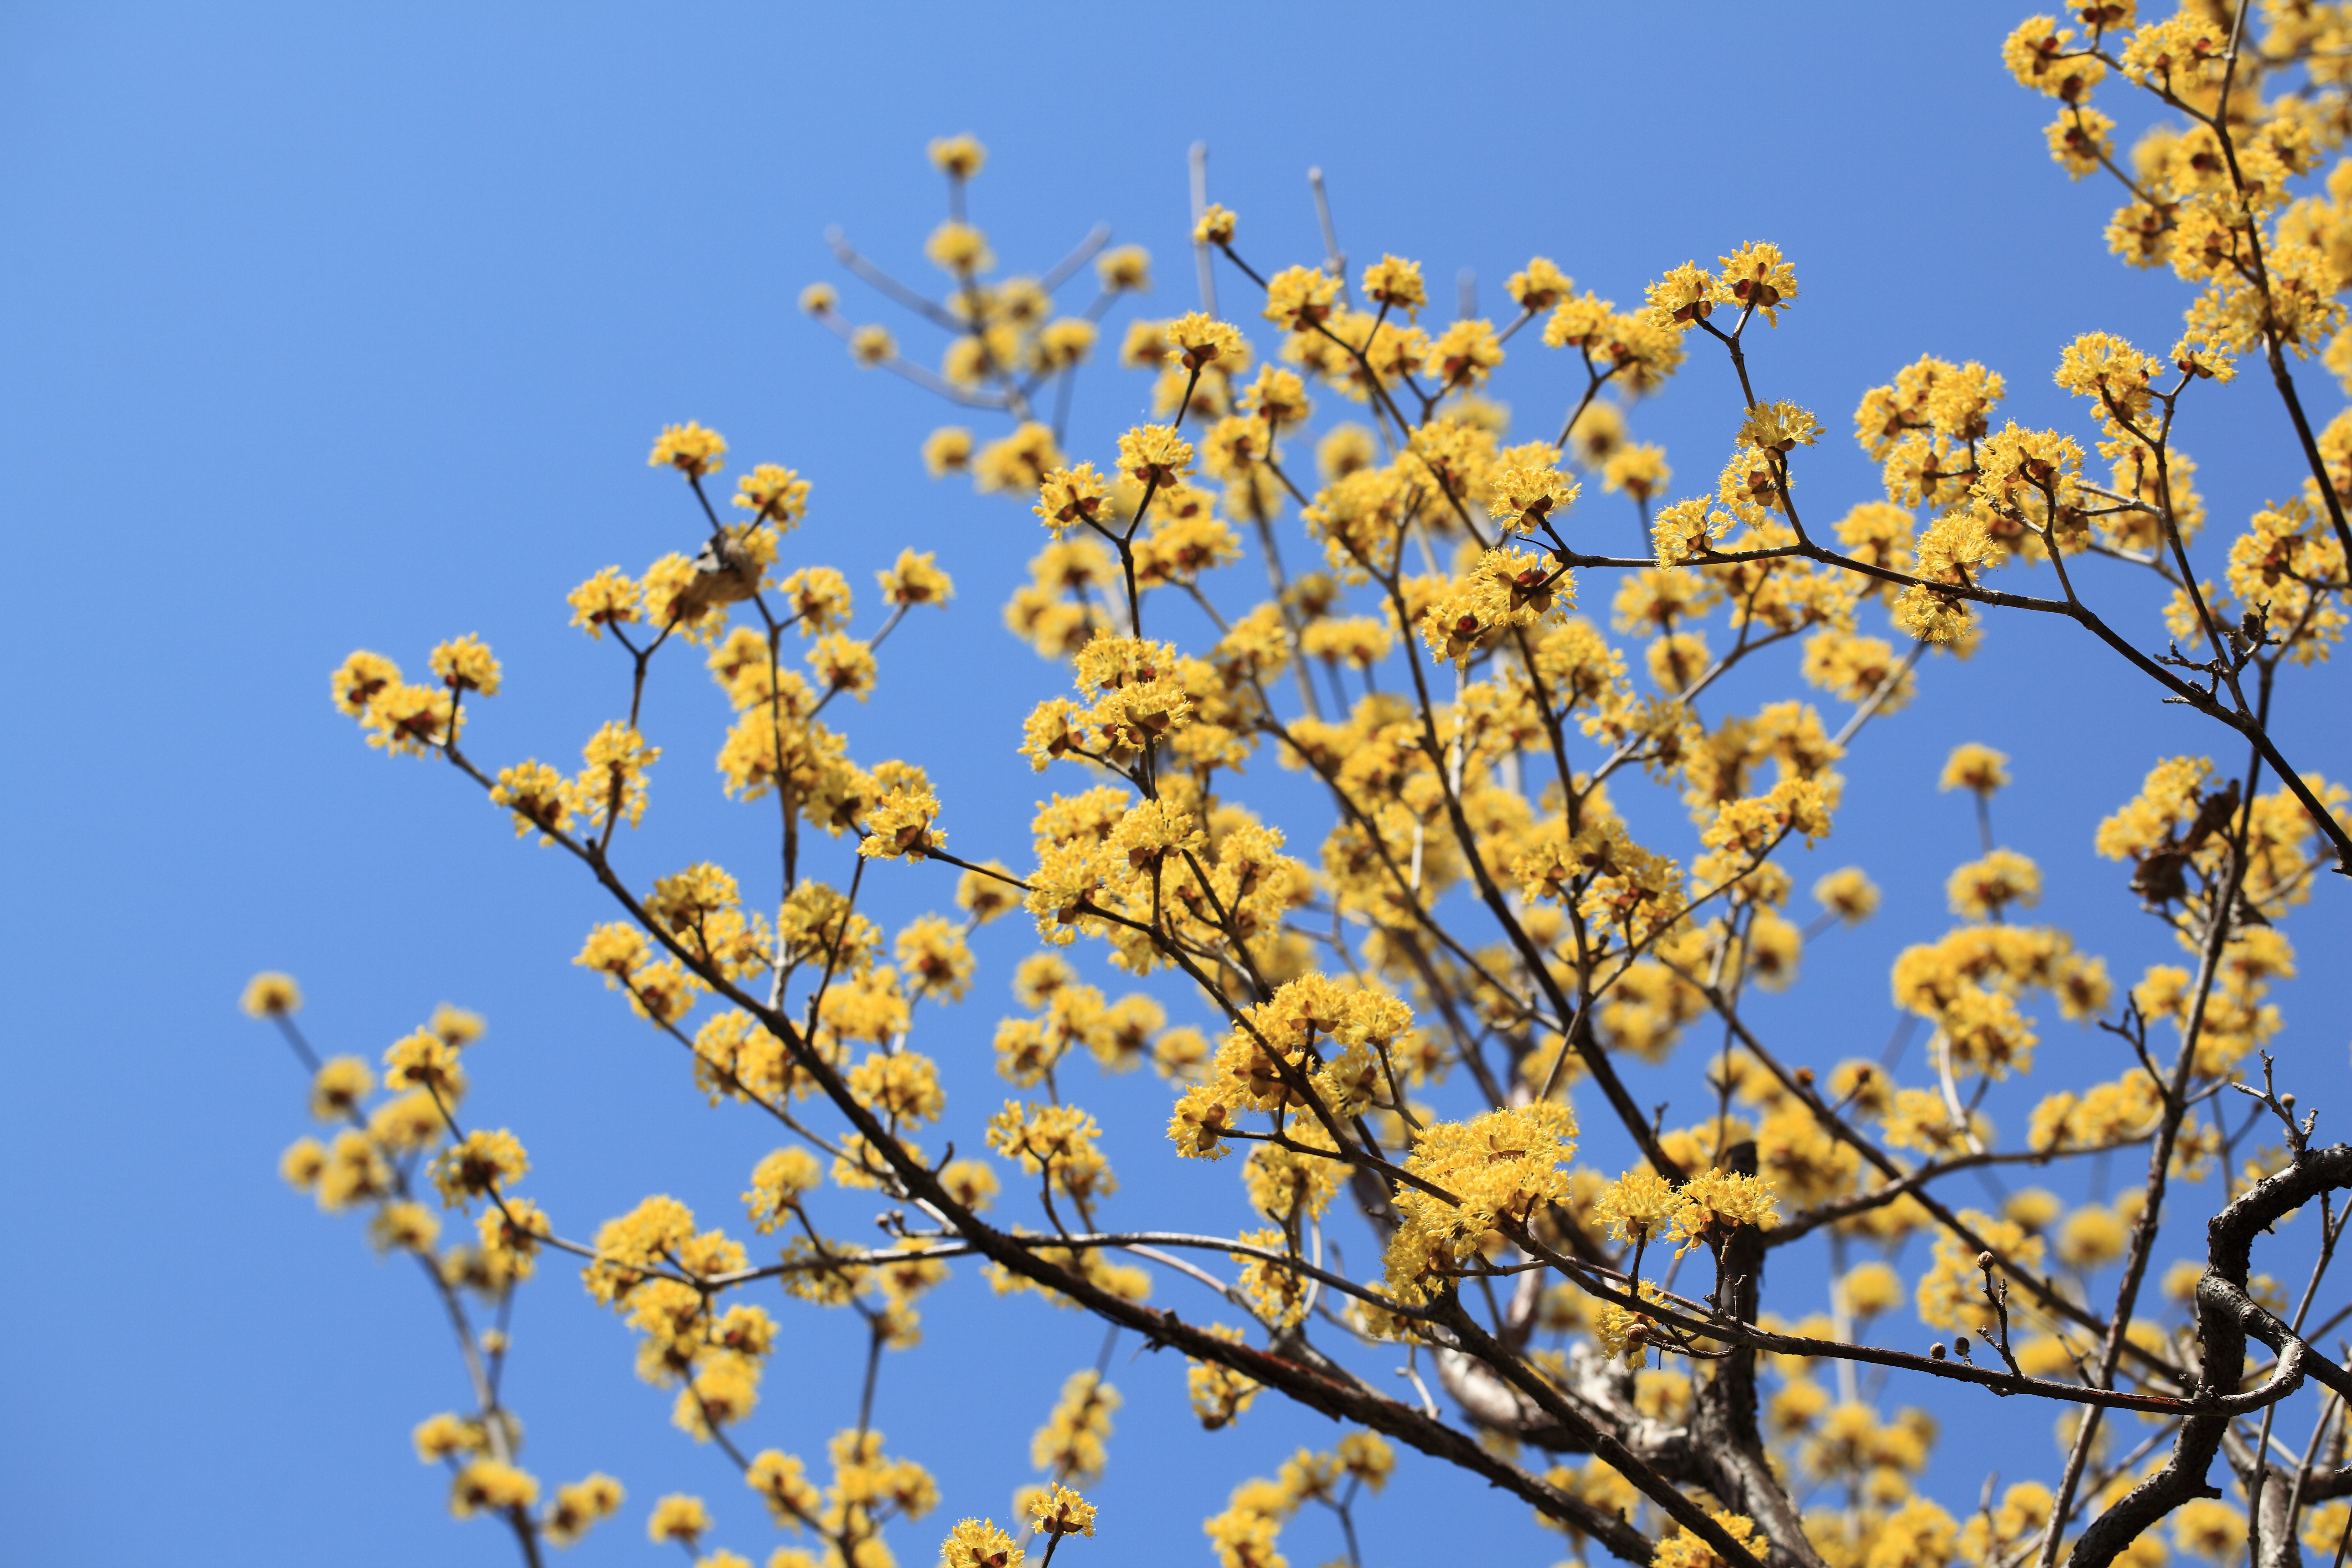
tree, branch, blossom, plant, sky, meadow, flower, food, high, produce, botany, flora, wildflower, shrub, 5d, hires, markii, hi, res, resolution, saitama, kawaguchi, taxonomybinomial, cornus, officinalis, cornusofficinalis, japanesecorneldogwood, japanesecornel, flowering plant, plant stem, land plant